Errol Christie

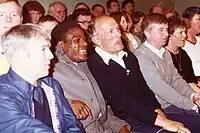
Christie with veteran boxer Henry Cooper (sitting on Christie's left-hand side).

Christie had tried his hand at stand up comedy towards the end of his boxing career and after retiring from boxing in 1993 he worked as a market trader for six years.